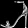
Label: Sandal